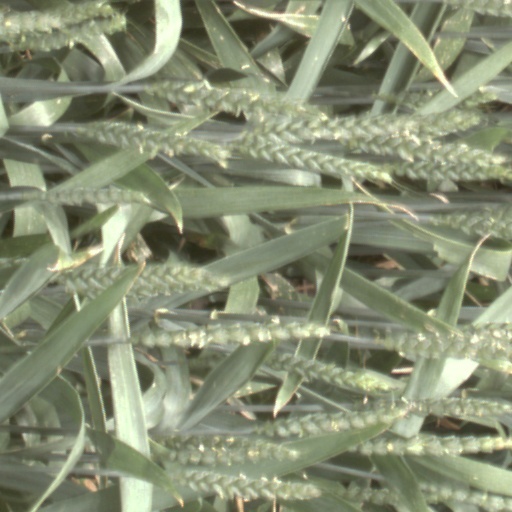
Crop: wheat